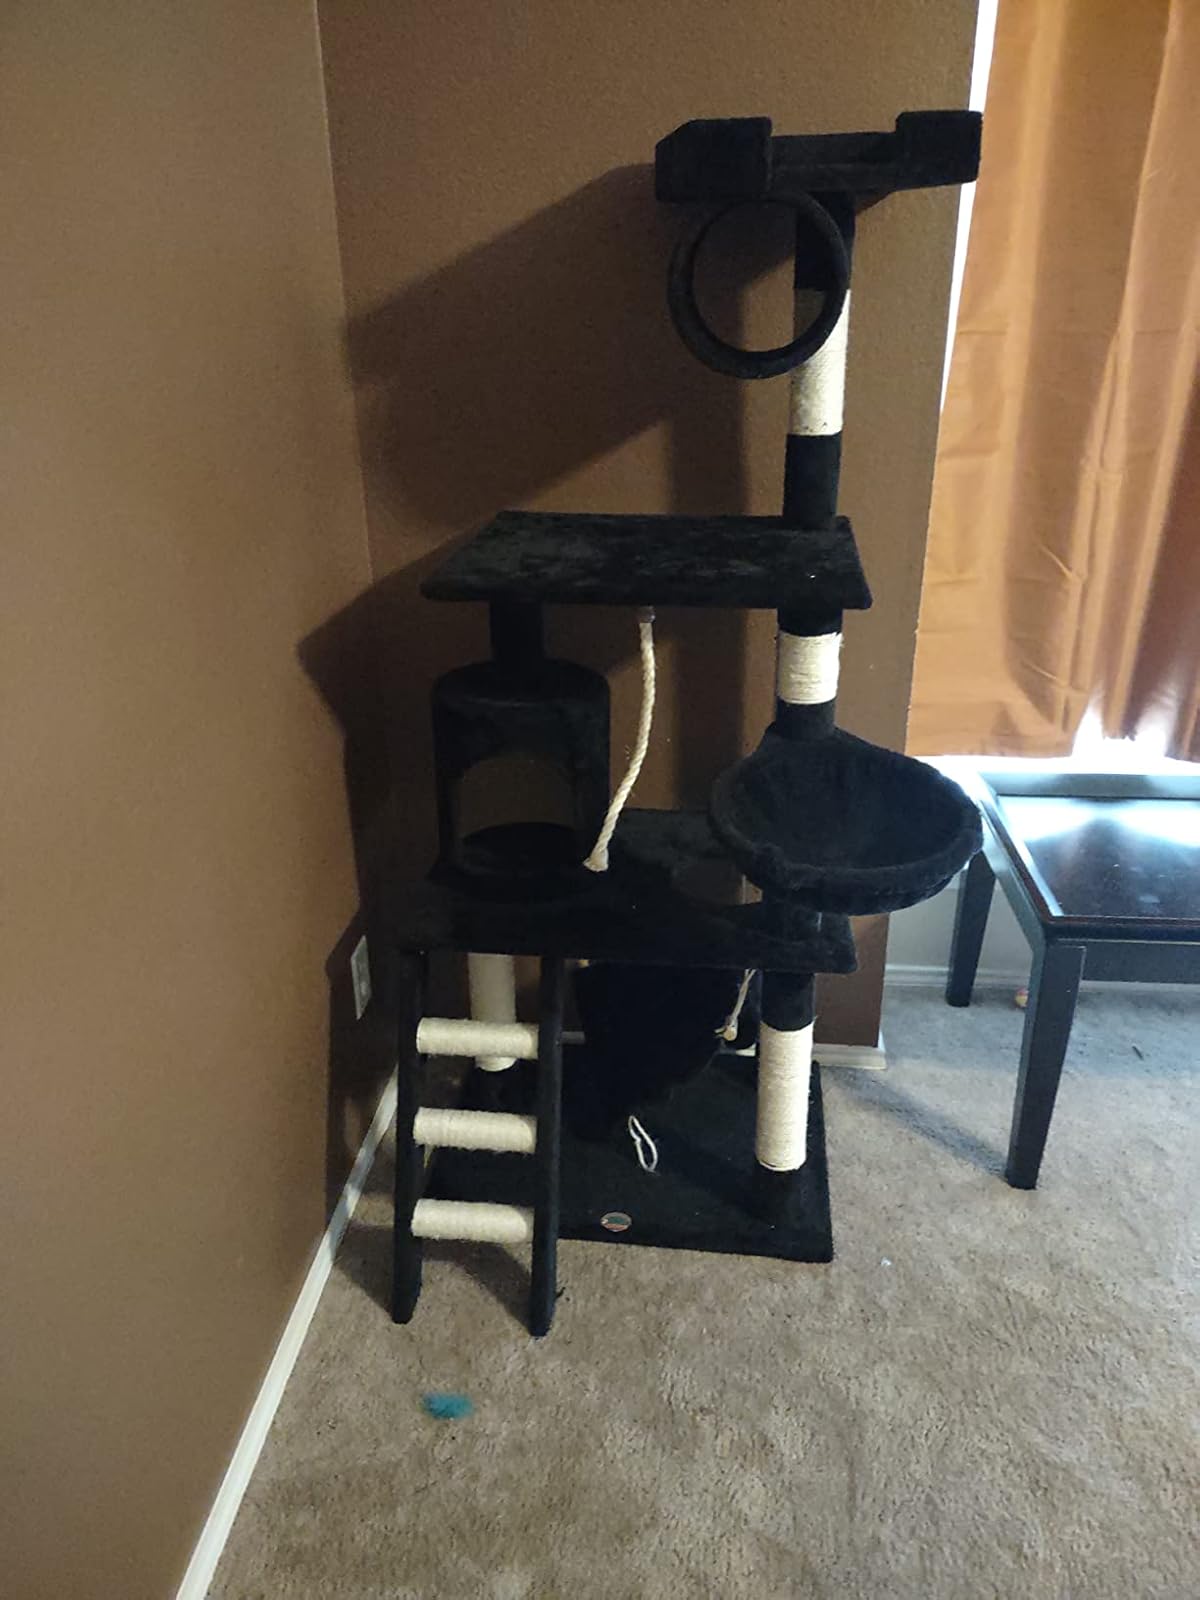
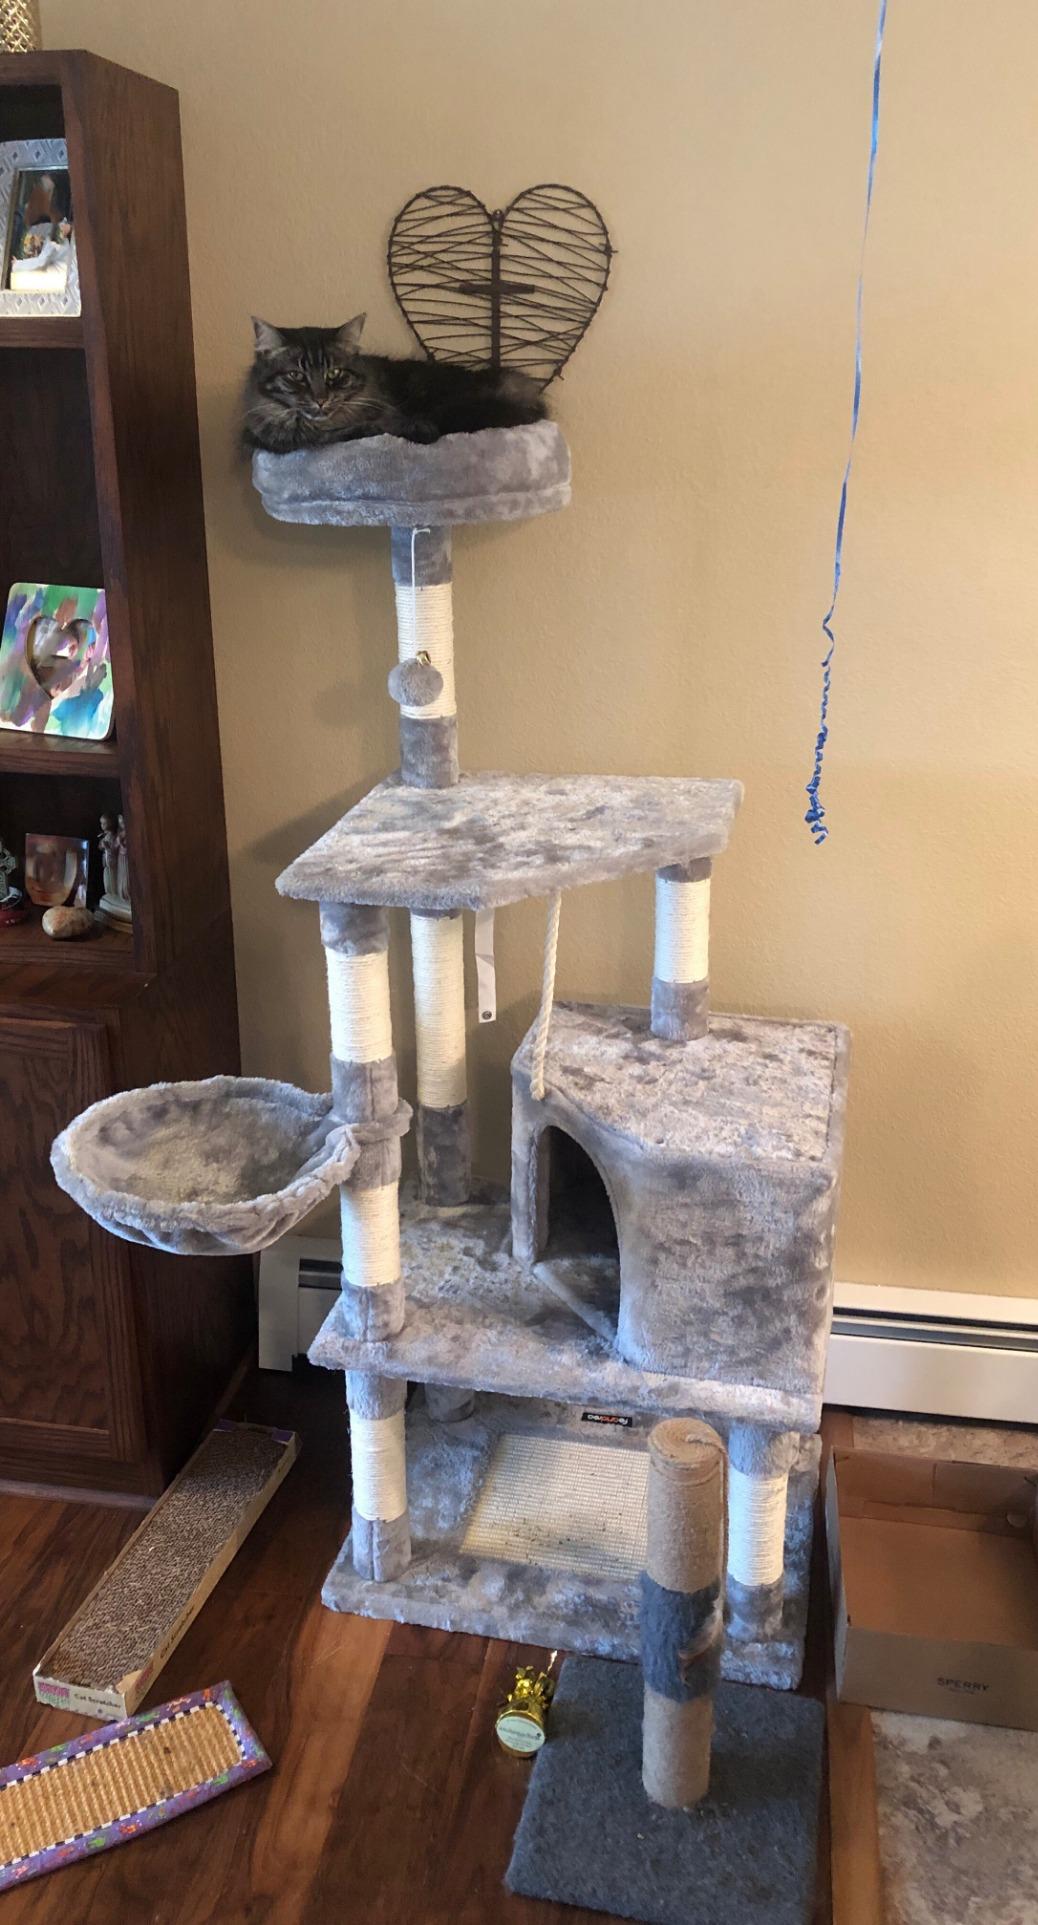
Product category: items_cat tree
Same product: no